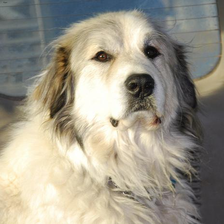
Species: dog
Breed: great pyrenees